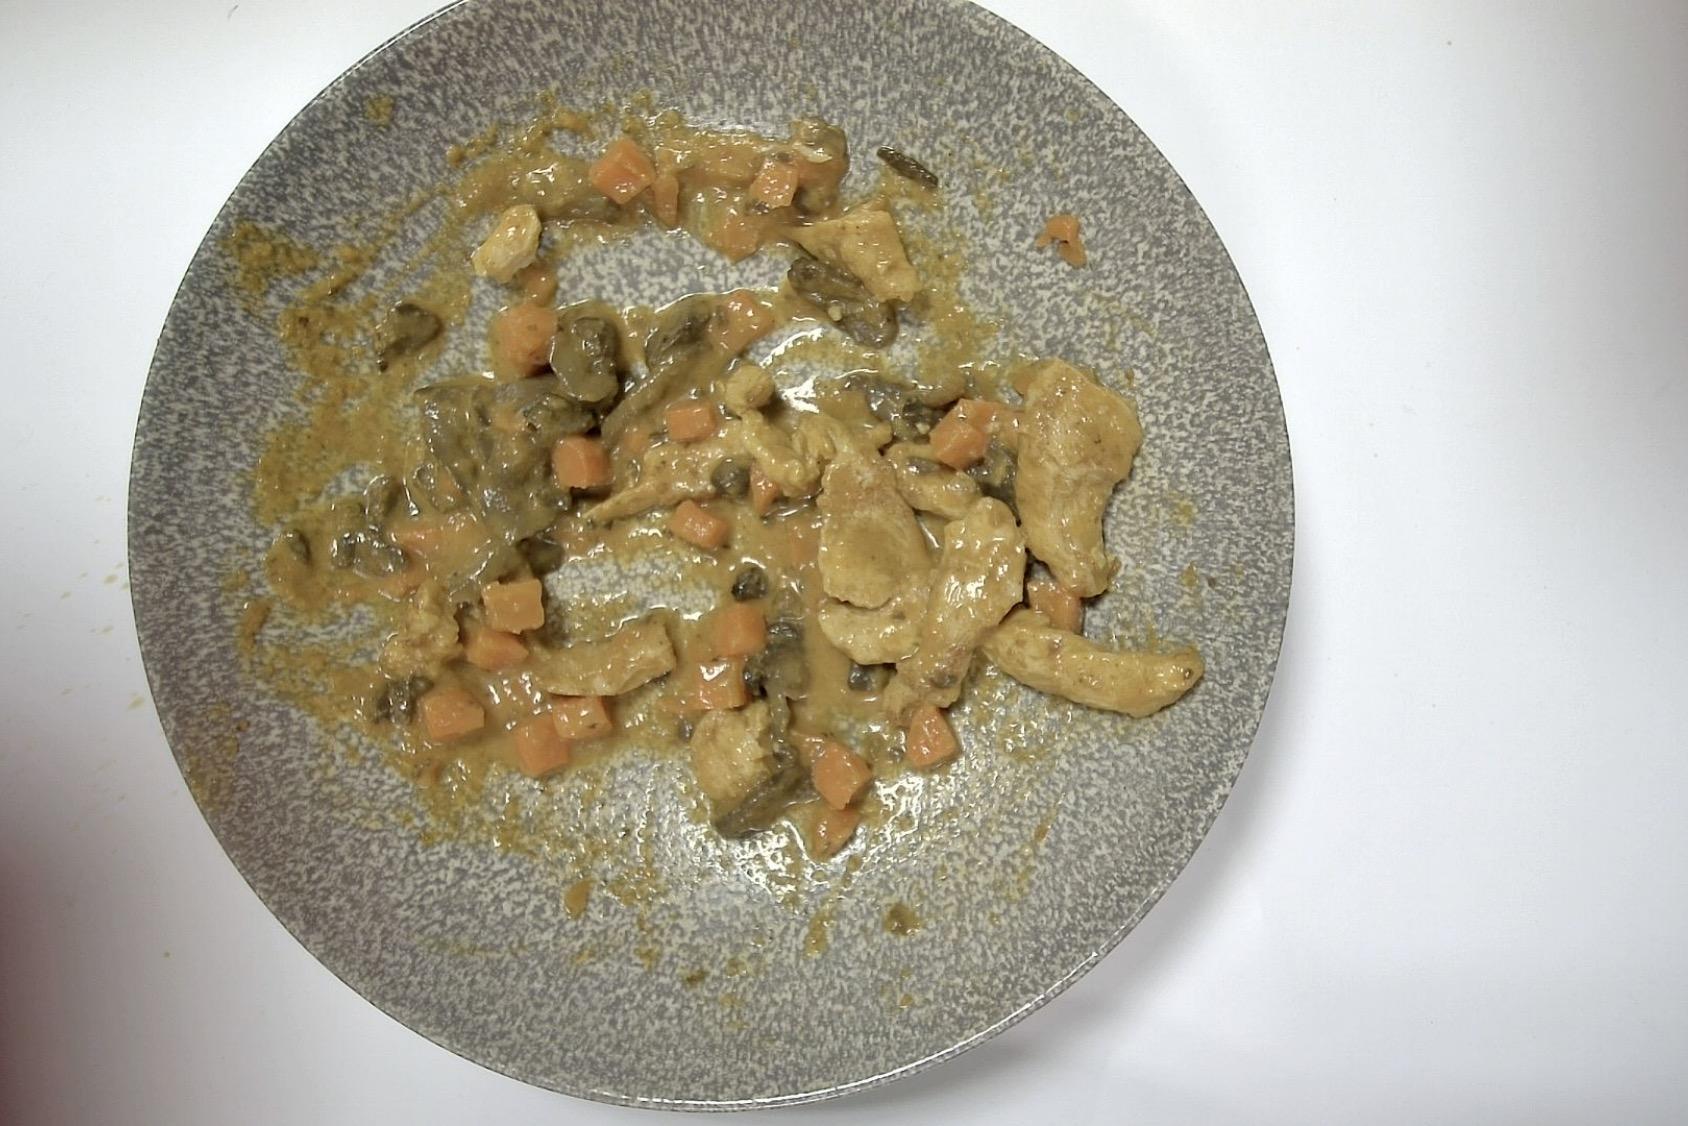
Gericht: Hähnchenstreifen, Kartoffelwürfel , Möhre Pilze Linsen , Tomaten-Curry-Sauce
Portionsgröße: Normale Portion
Zutaten: Kartoffelwürfel, Möhre, Pilze, Linsen, Tomaten-Curry-Sauce, Hähnchenstreifen
Gewicht vorher: 495 g
Kalorien vorher: 379,65 kcal
Gewicht nachher: 277 g
Kalorien nachher: 212,451 kcal